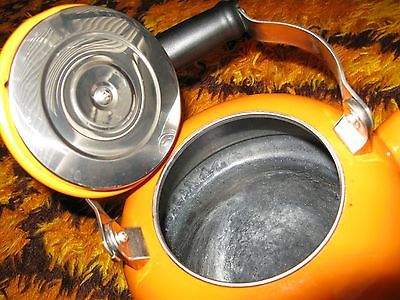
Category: kettle